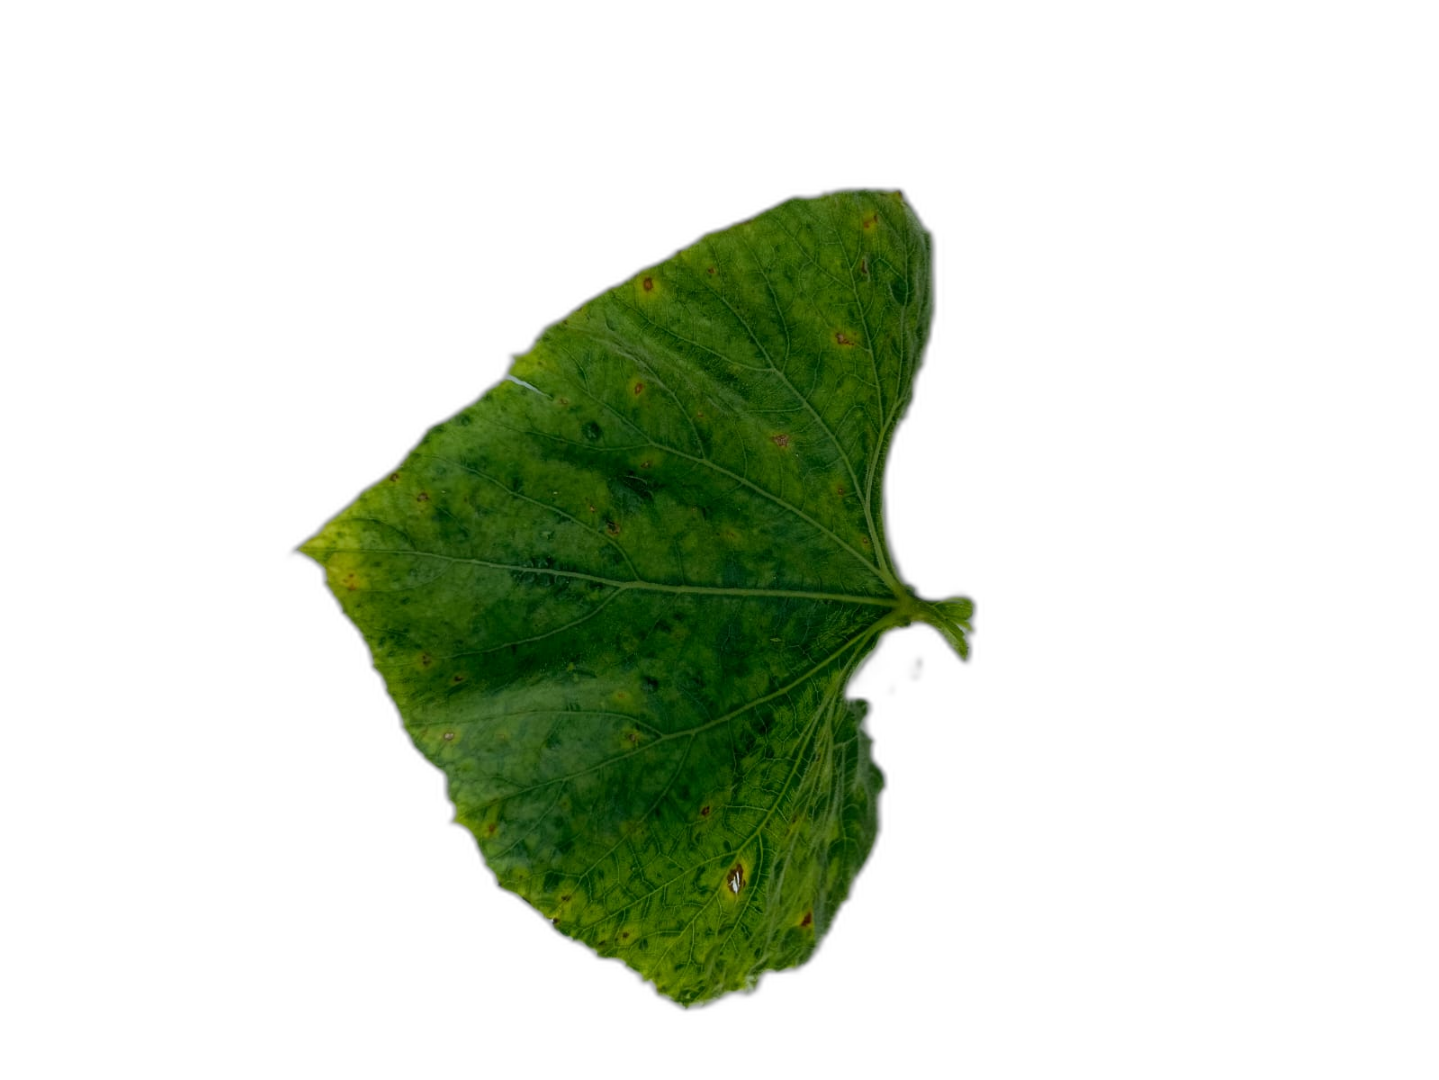
Crop: Bottle Gourd
Label: Mosaic_Virus